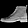
Label: Ankle boot